Locomotives of the Great North of Scotland Railway

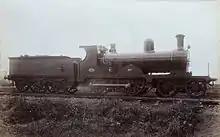
Class O No. 17

James Manson became Locomotive superintendent in 1883, moving from the Glasgow & South Western Railway. He introduced a more contemporary design of locomotive, with inside cylinders and doors on the side of cabs, and without brass domes or copper chimneys. The first six, Class A, built by Kitson & Co in Leeds in 1884, were followed by three similar but lighter Class Gs in 1885. These all passed to the LNER and withdrawn by 1934. The railway had inherited most its tank engines from the Deeside, Morayshire and Banffshire Railways and these needed replacing, so six 0-6-0T Class D arrived in 1884 and three of the slightly larger Class E the following year. The first tank engines in the country to be fitted with doors on the cabs, these later worked on the suburban services and one was fitted with a cowcatcher to work the St Combs Light Railway at Fraserburgh. They had been withdrawn by 1936.